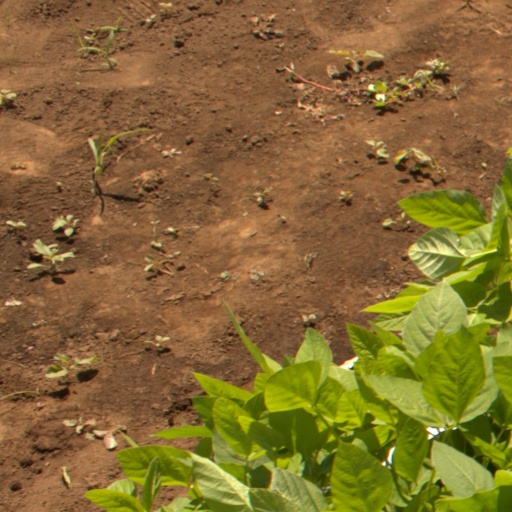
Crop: soybean